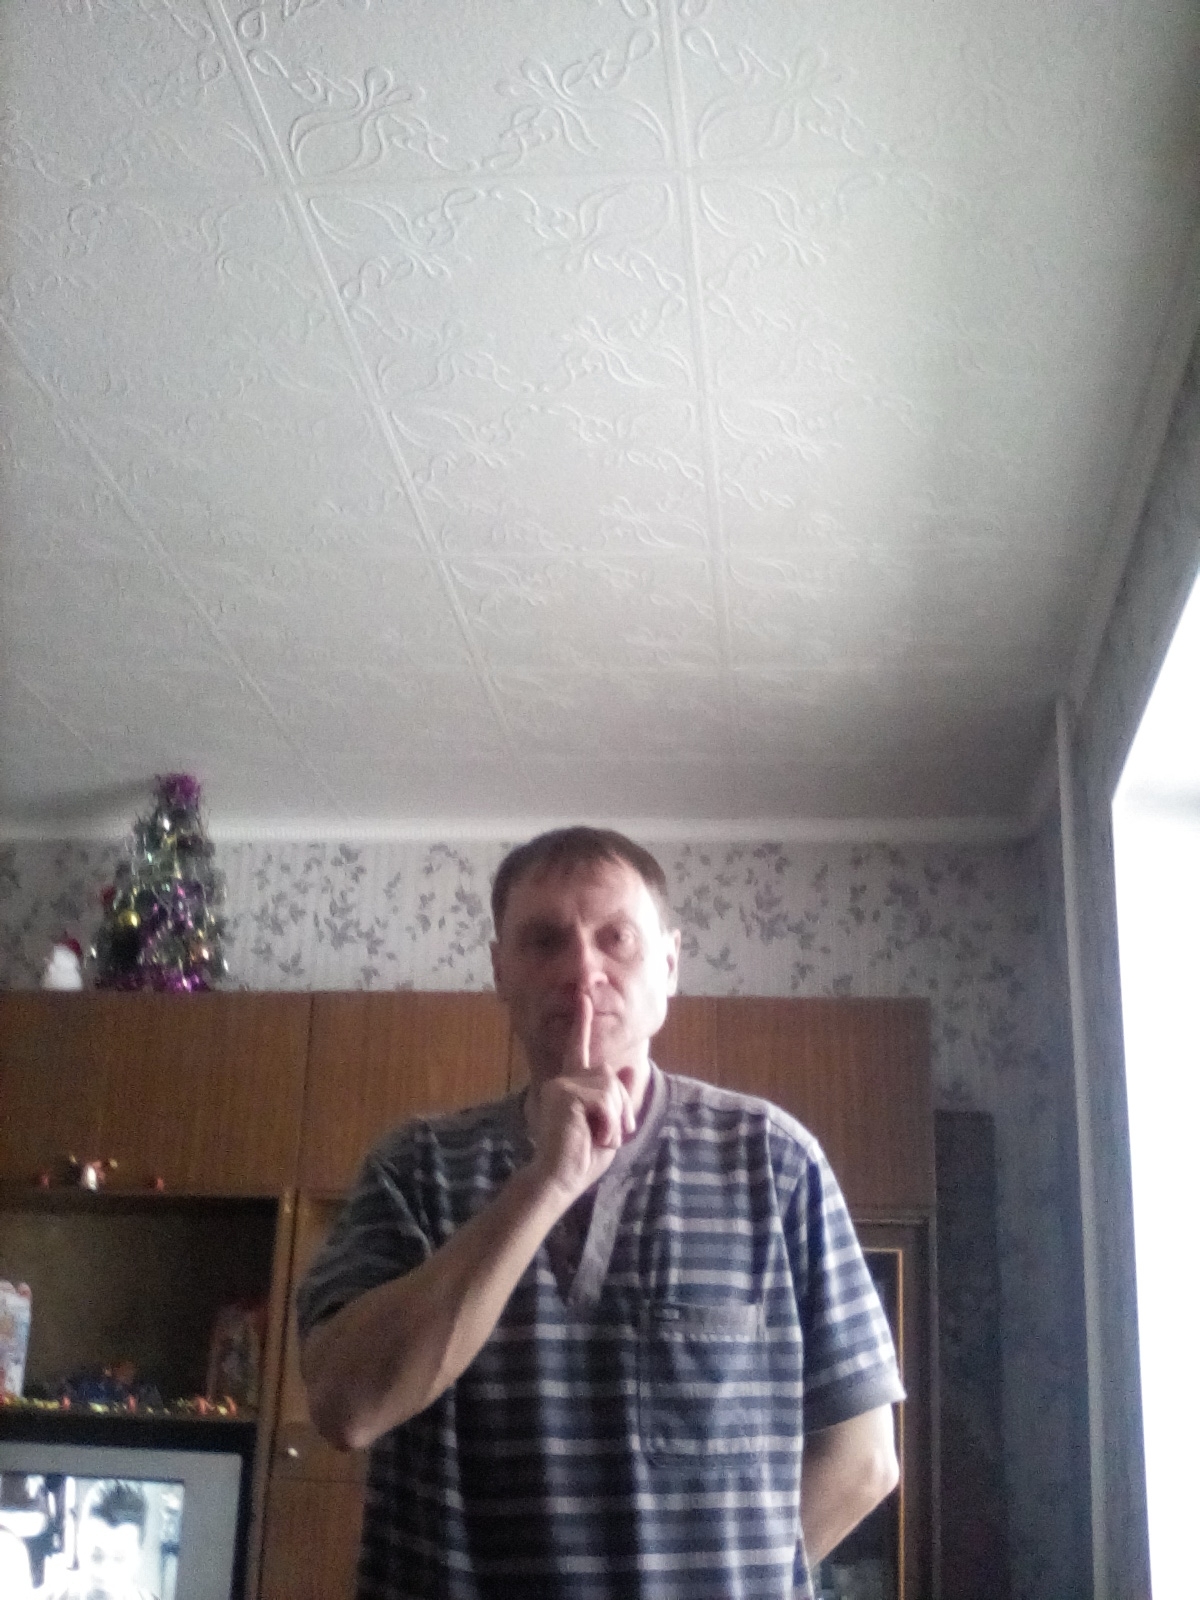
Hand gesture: mute